Bourne (franchise)

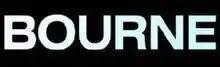
Official franchise logo

The Bourne franchise consists of action thriller installments based on the character Jason Bourne, created by author Robert Ludlum. The franchise includes five films and a spin-off television series. The overall plot centers around Jason Bourne, a CIA assassin suffering from dissociative amnesia, portrayed by Matt Damon.